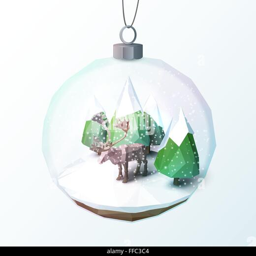
low poly scene with reindeer and pines inside a glass ornament - christmas greeting card